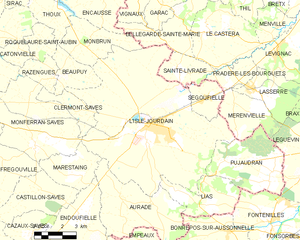
L'Isle-Jourdain est une commune française située dans le département du Gers, en région Occitanie.